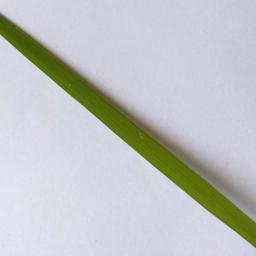
Label: Rice___Healthy